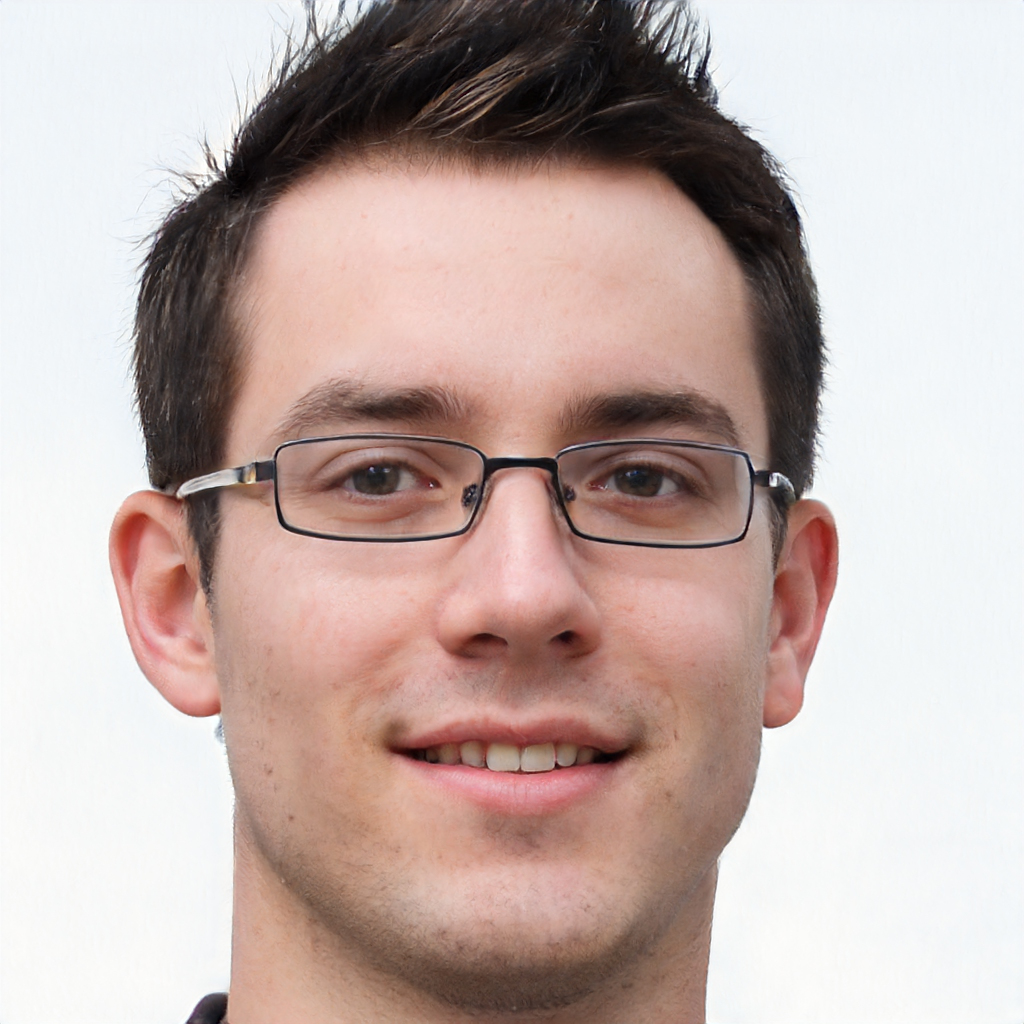
Gender: Male